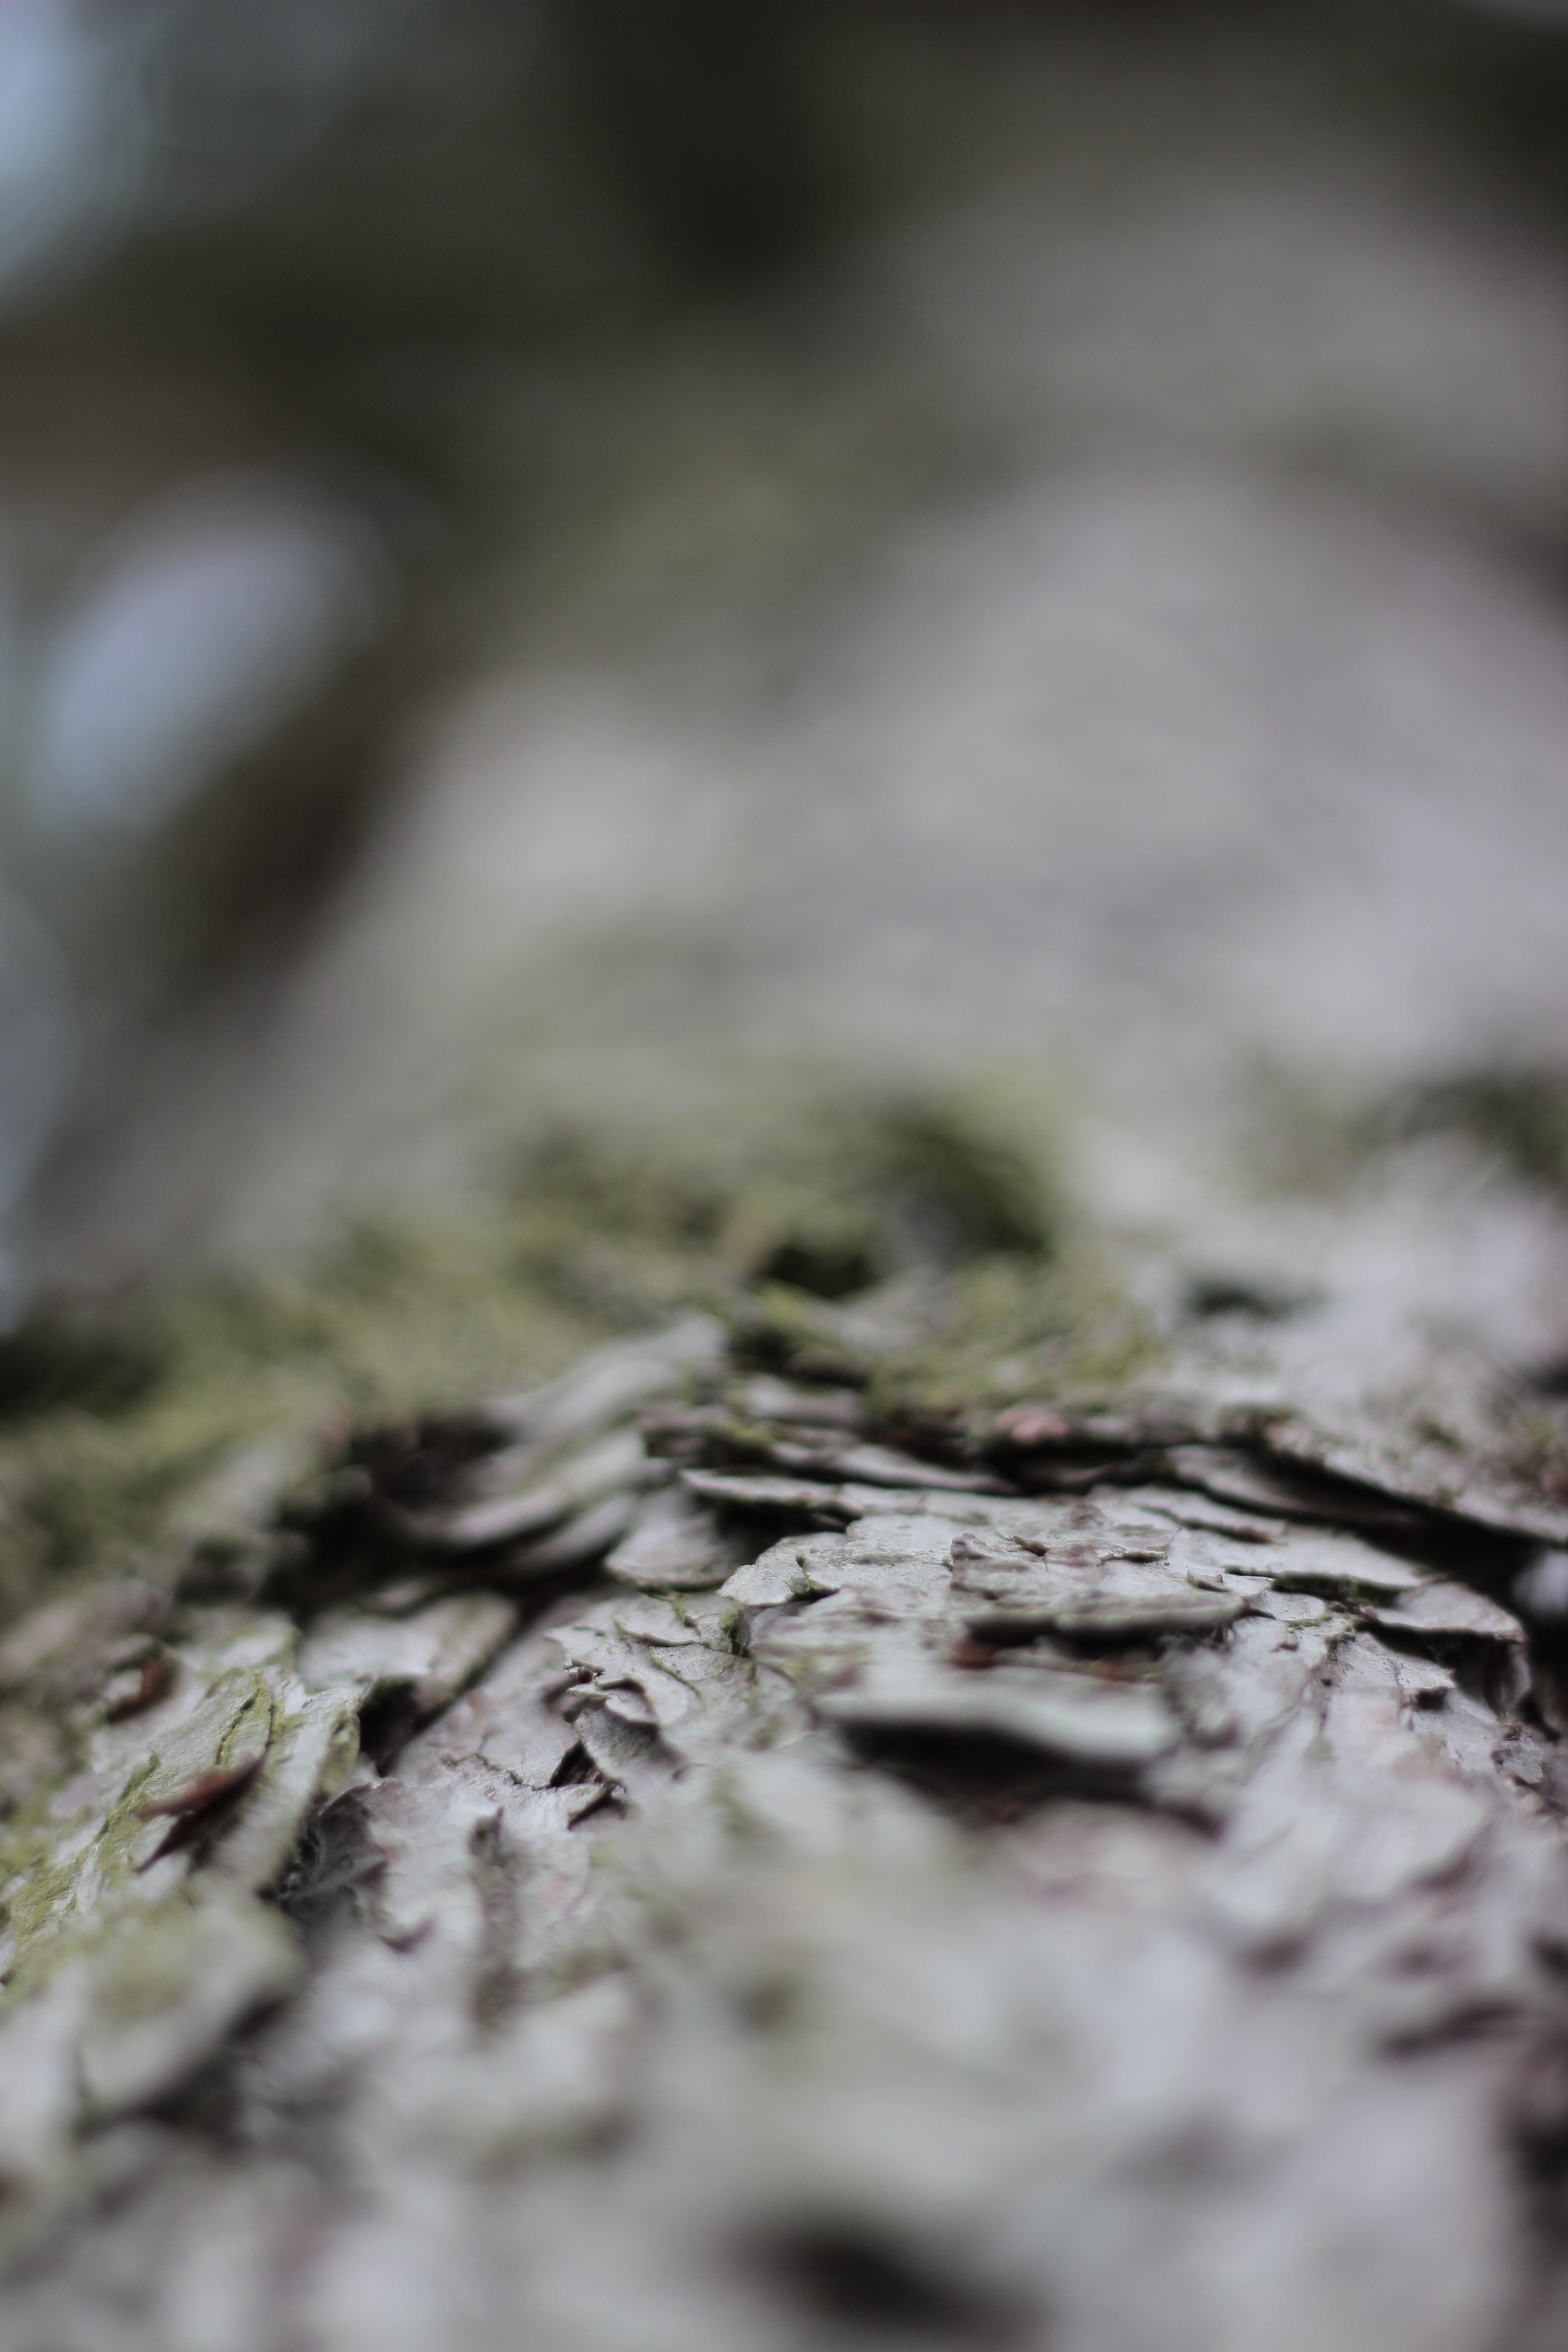
tree, water, nature, grass, rock, branch, snow, winter, plant, sunlight, leaf, flower, frost, pine, stream, ice, log, green, weather, monochrome, season, close up, tribe, tree bark, freezing, macro photography